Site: saxony
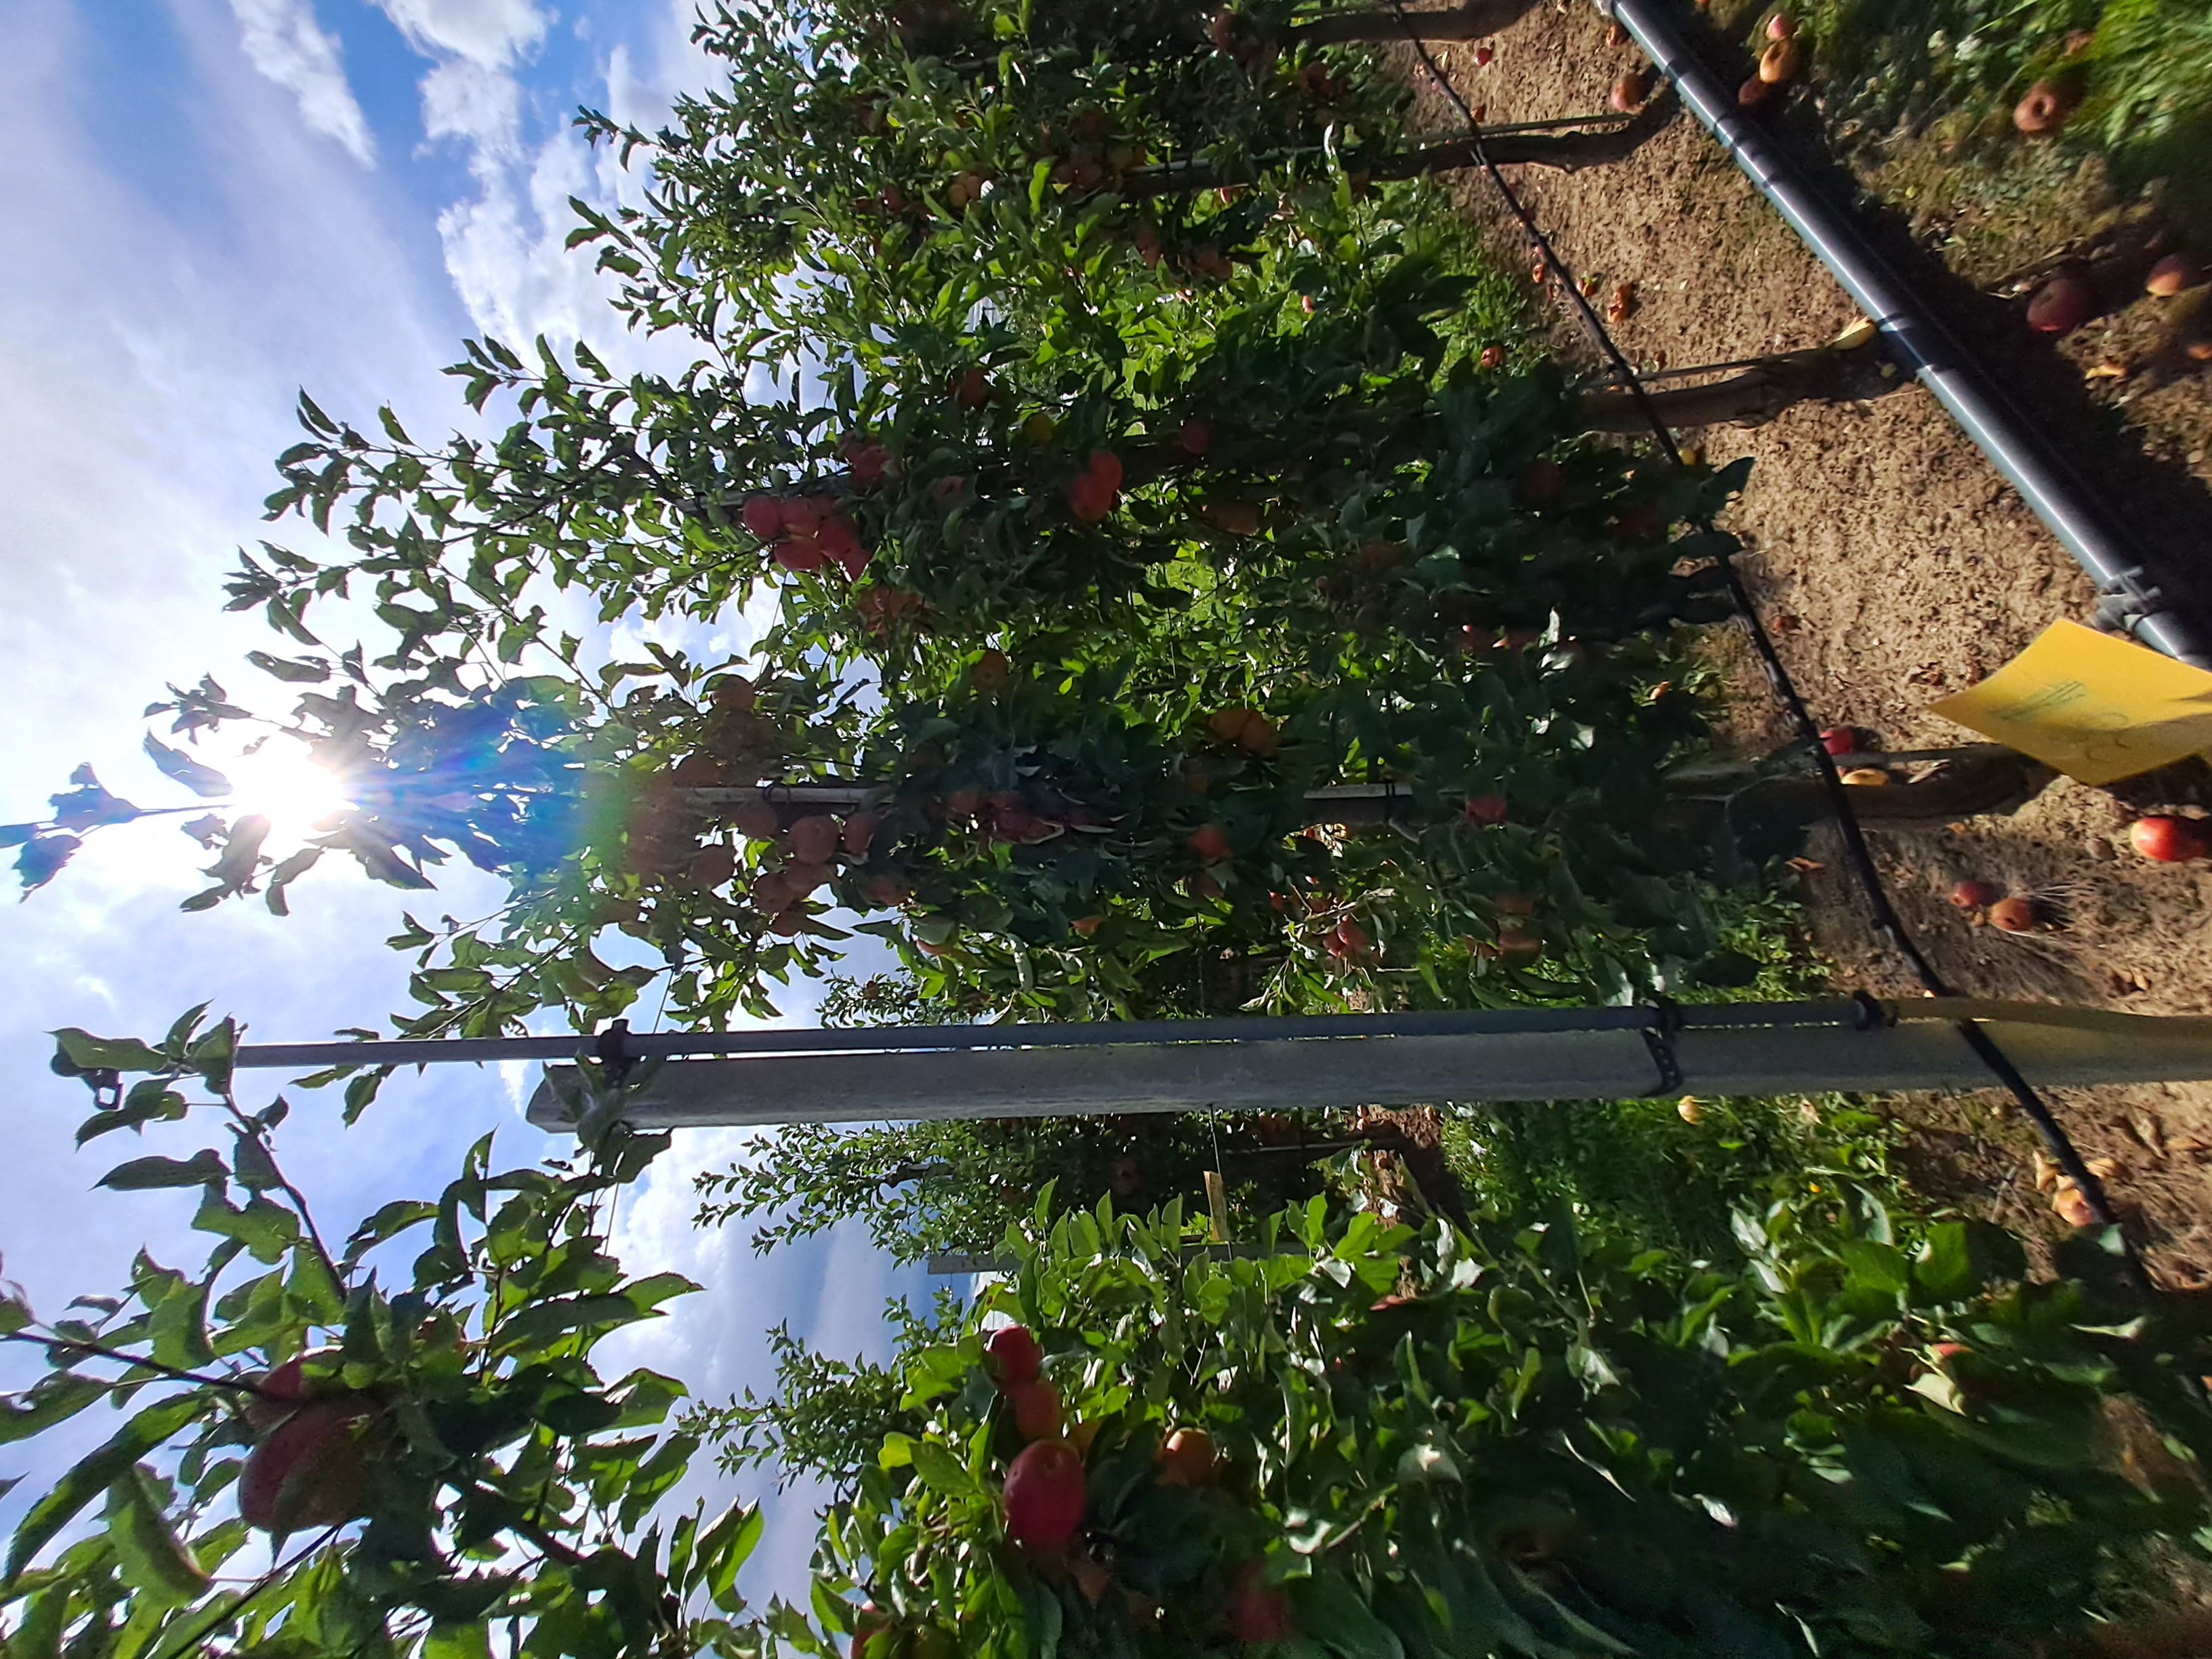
Growth stage (BBCH 87): Maturity of fruit and seed